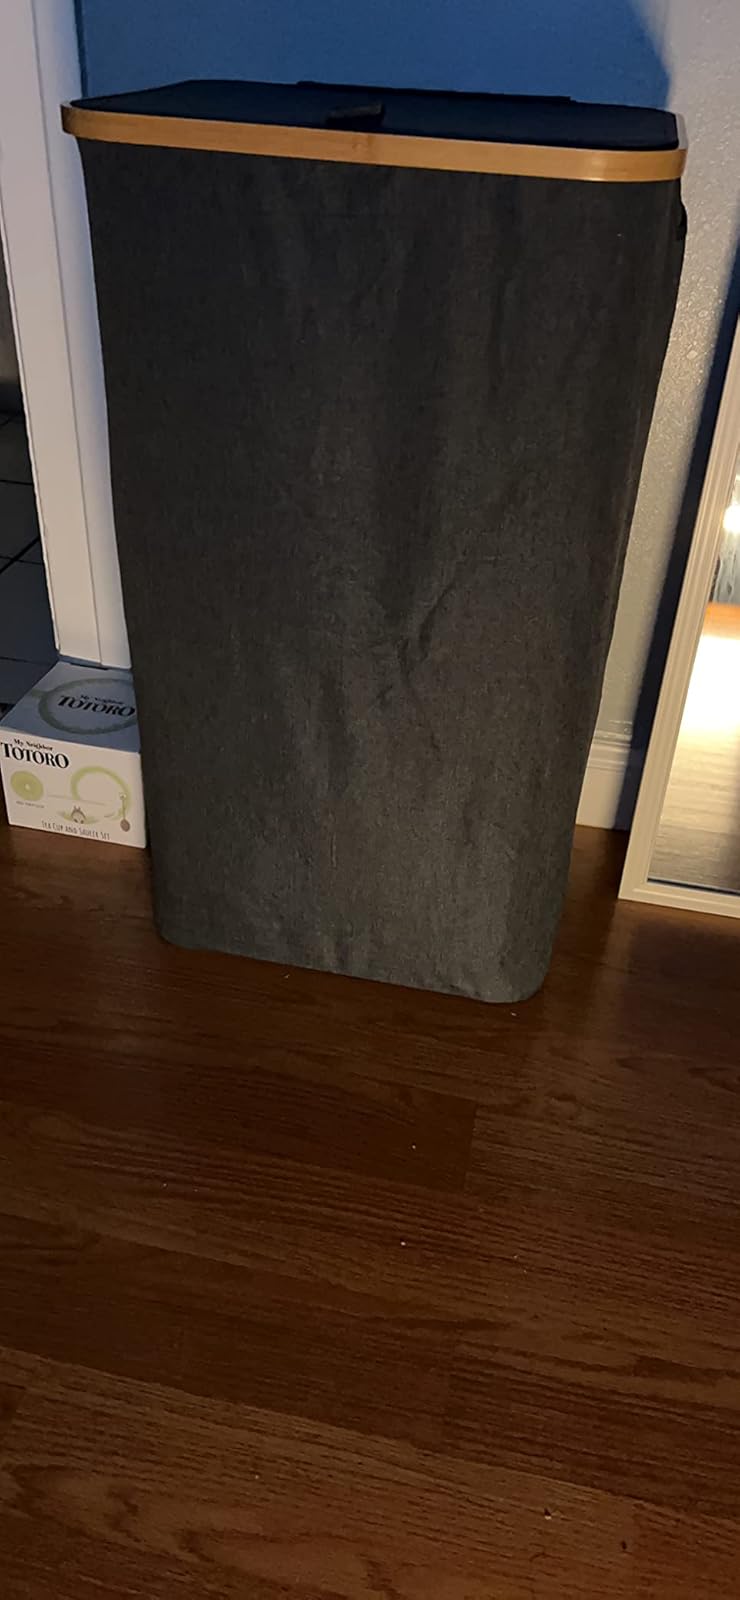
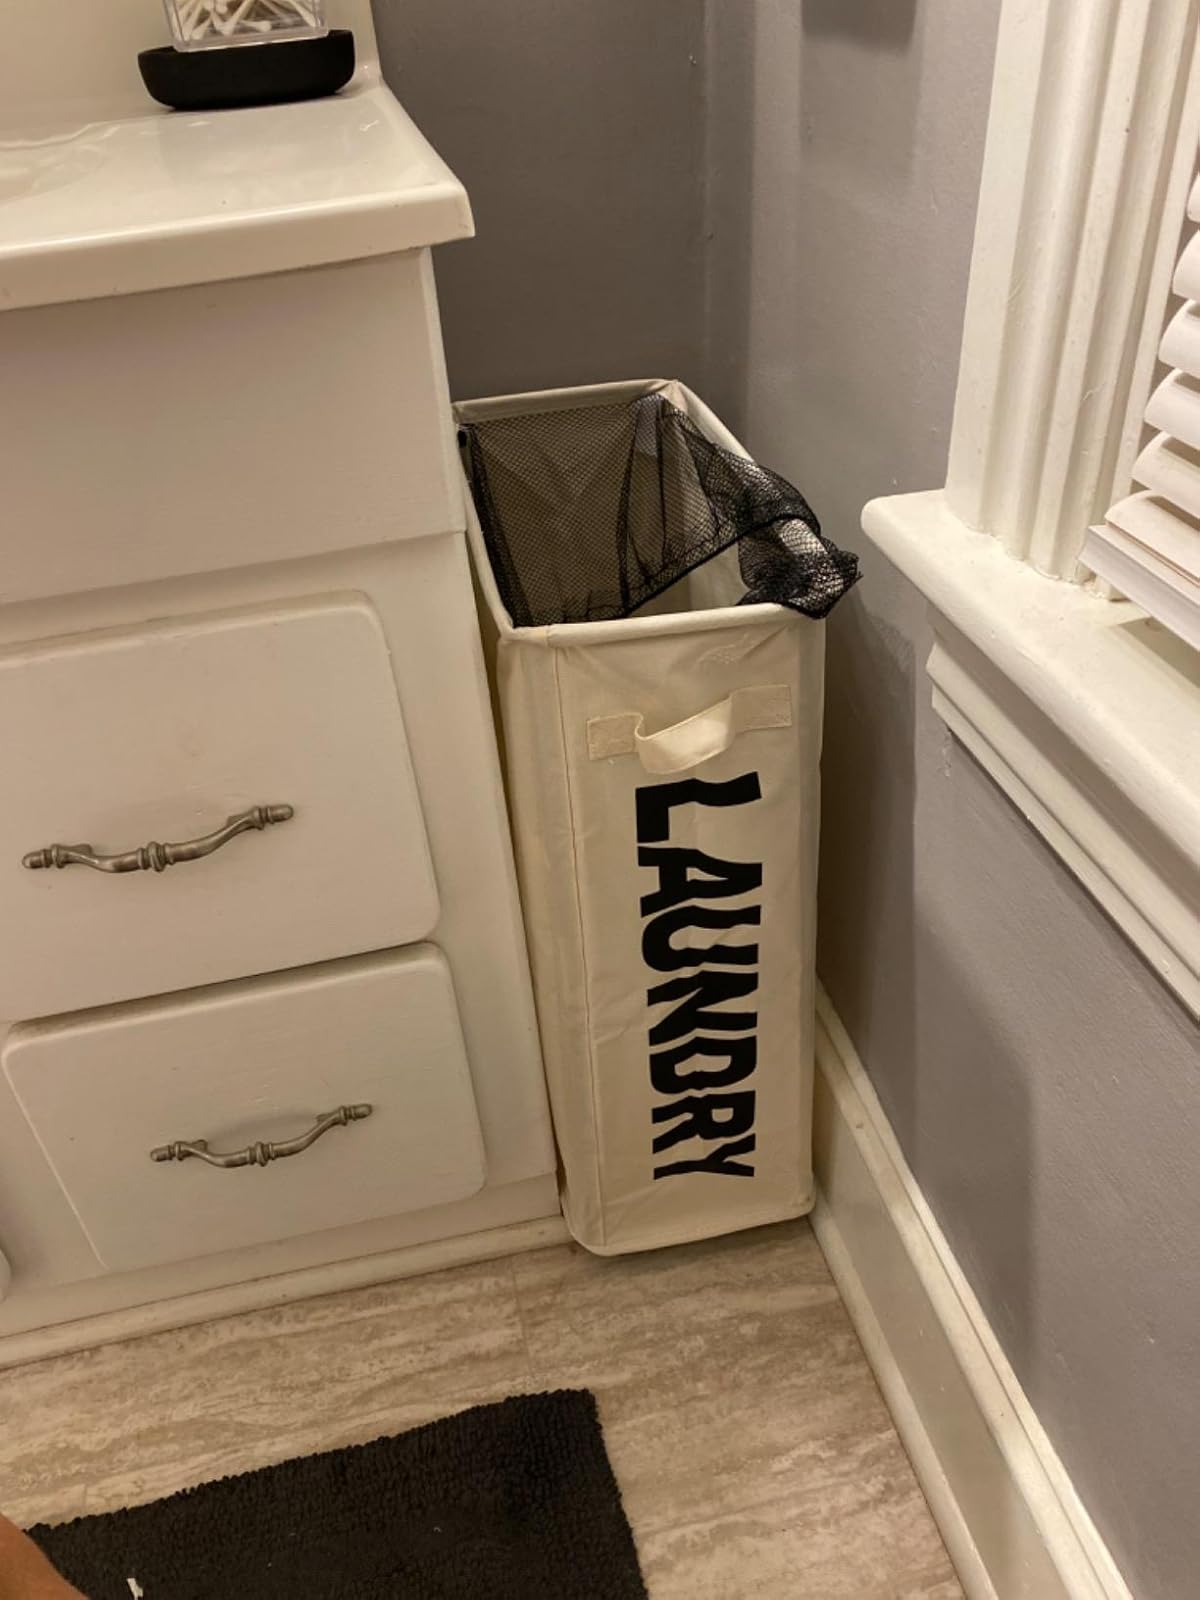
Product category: items_hamper
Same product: no